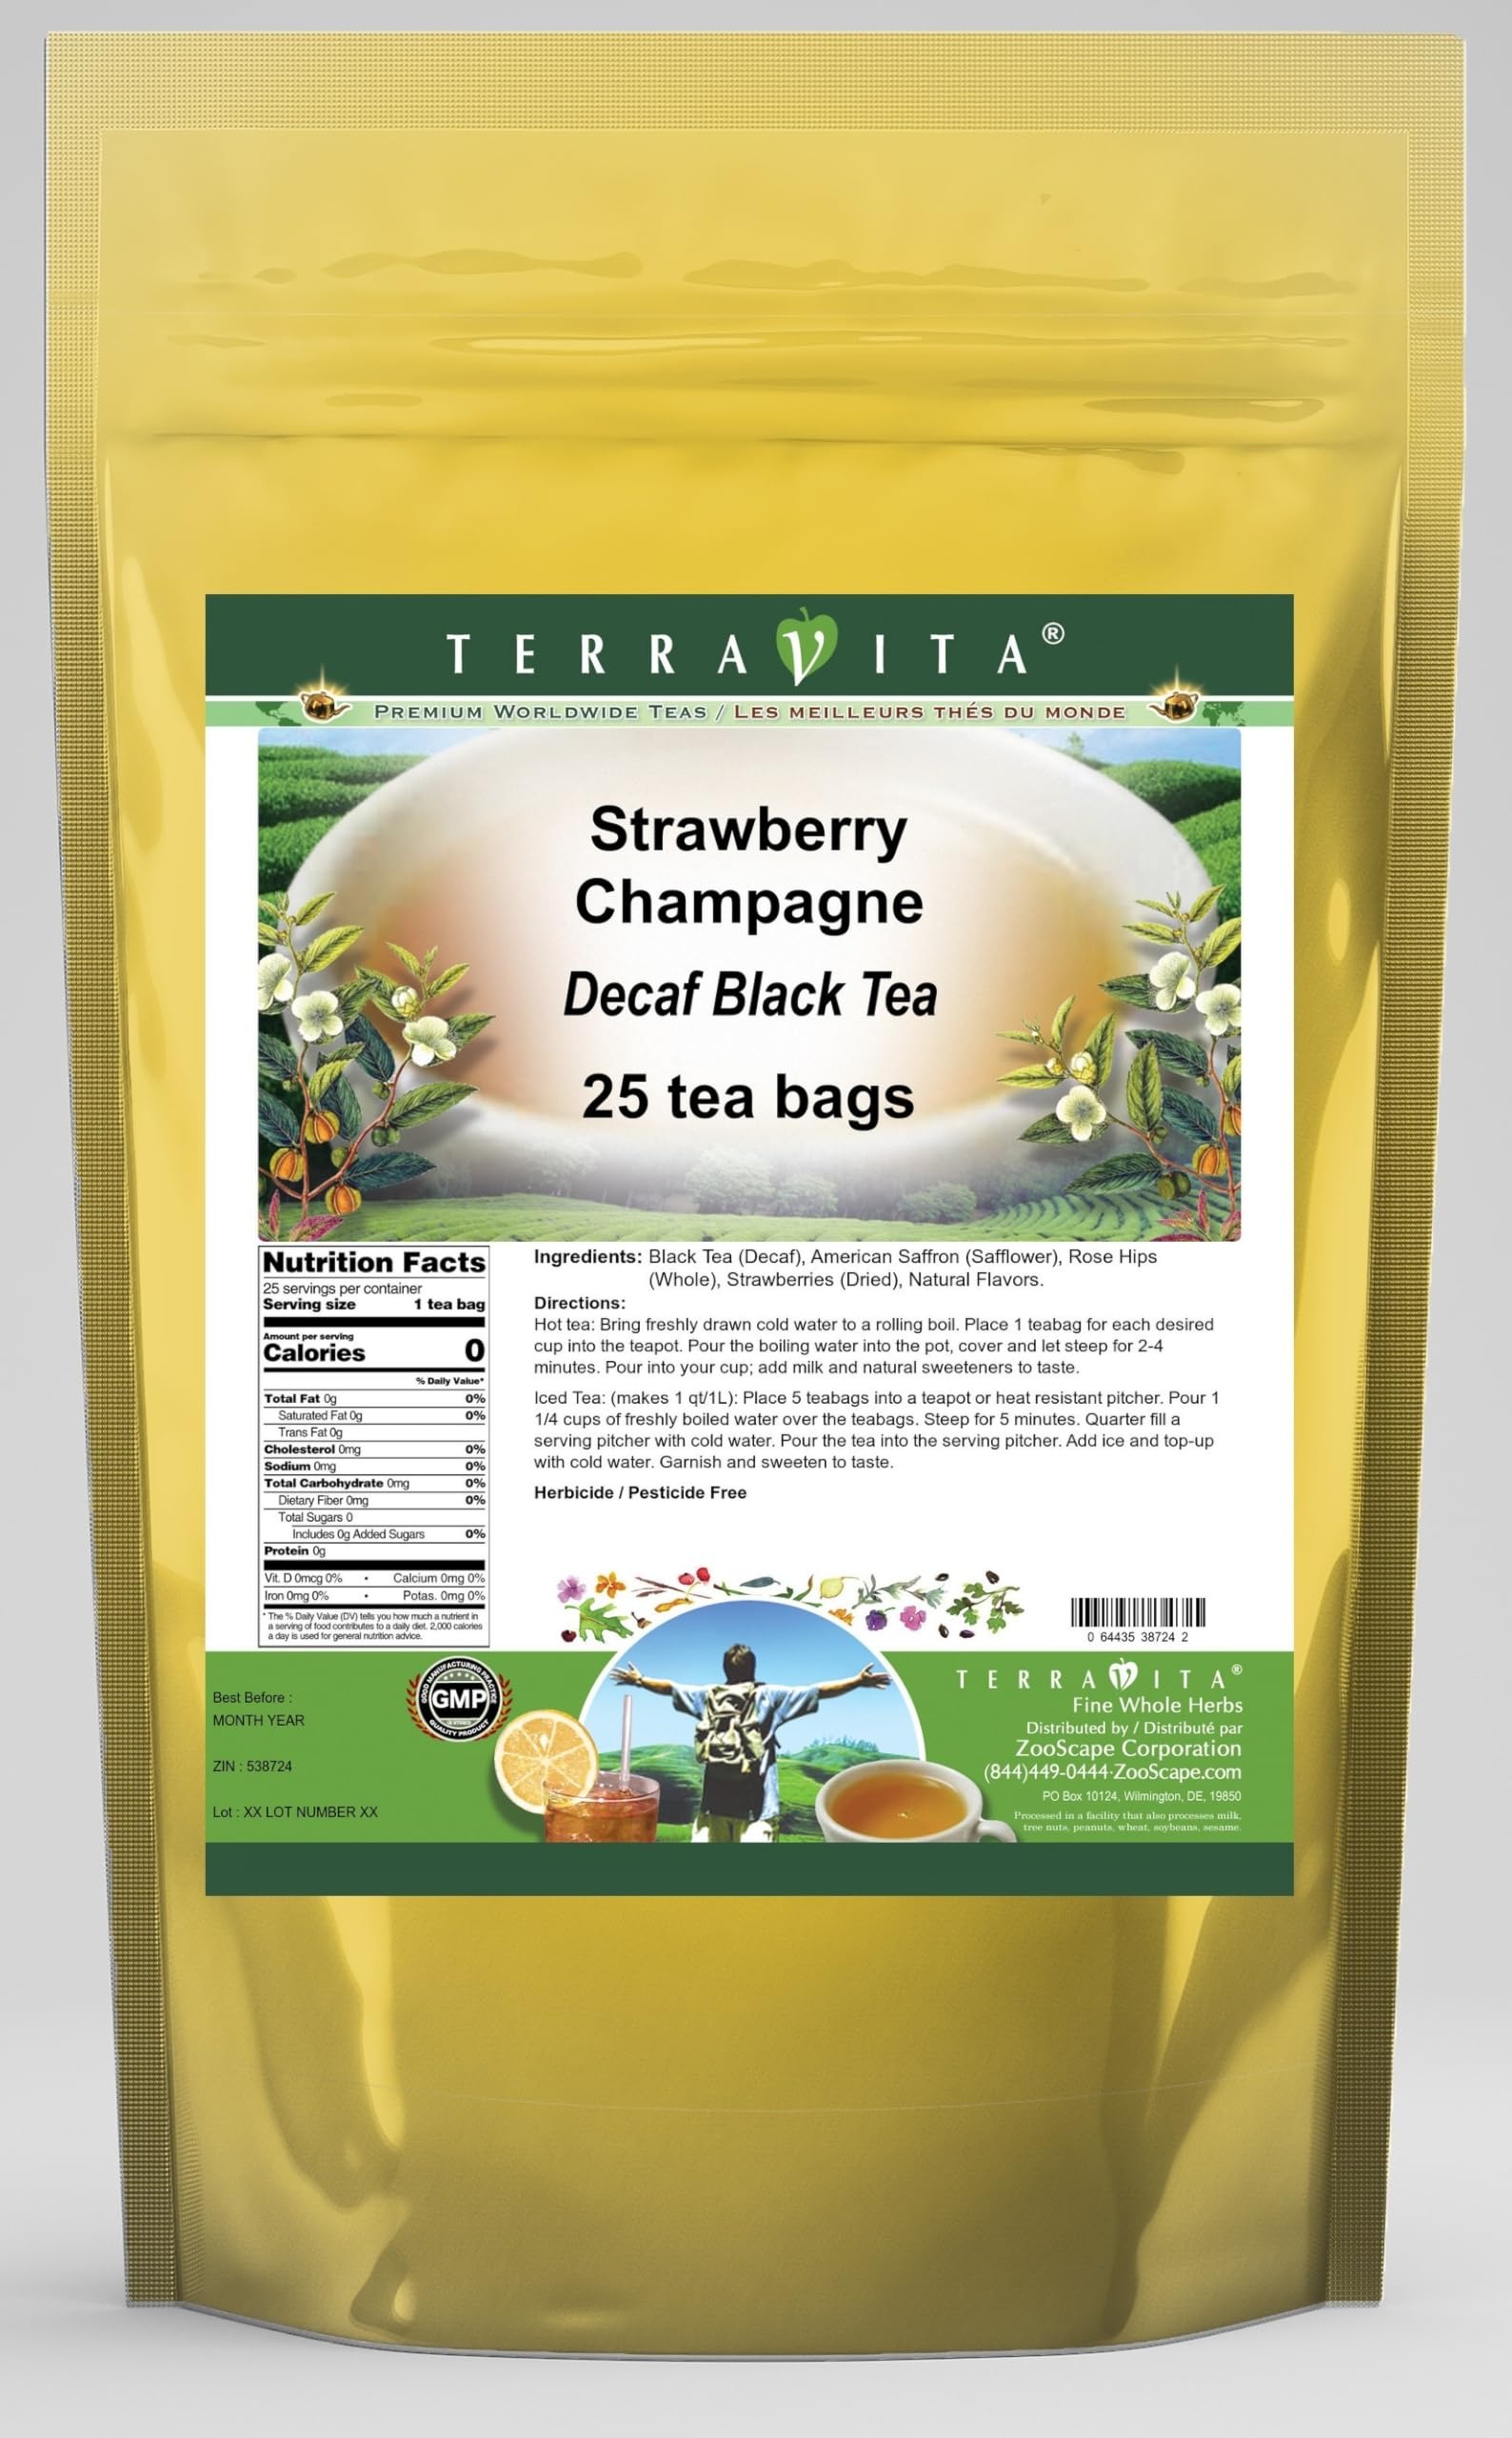
Item Name: Strawberry Champagne Decaf Black Tea (25 tea bags, ZIN: 538724)
Bullet Point: Our Strawberry Champagne Decaf Black Tea is a wonderful flavored decaffeinated Black tea with American Saffron (Safflower), Rose Hips and Dried Strawberries. You will enjoy the simple and elegant Strawberry Champagne taste! - Ingredients: Decaf Black tea, American Saffron (Safflower), Rose Hips, Dried Strawberries and Natural Strawberry Champagne Flavor.
Product Description: Our Strawberry Champagne Decaf Black Tea is a wonderful flavored decaffeinated Black tea with American Saffron (Safflower), Rose Hips and Dried Strawberries. You will enjoy the simple and elegant Strawberry Champagne taste! - Ingredients: Decaf Black tea, American Saffron (Safflower), Rose Hips, Dried Strawberries and Natural Strawberry Champagne Flavor. - Hot tea brewing method: Bring freshly drawn cold water to a rolling boil. Place 1 teabag for each desired cup into the teapot. Pour the boiling water into the pot, cover and let steep for 2-4 minutes. Pour into your cup; add milk and natural sweeteners to taste. - Iced tea brewing method: (to make 1 liter/quart): Place 5 teabags into a teapot or heat resistant pitcher. Pour 1 1/4 cups of freshly boiled water over the teabags. Steep for 5 minutes. Quarter fill a serving pitcher with cold water. Pour the tea into the serving pitcher. Add ice and top-up with cold water. Garnish and sweeten to taste. - TerraVita is an exclusive line of premium-quality, natural source products that use only the finest, purest and most potent ingredients found around the world. TerraVita is hallmarked by the highest possible standards of purity, potency, stability and freshness. All of our products are prepared with the highest elements of quality control, from raw materials through the entire manufacturing process, up to and including the moment that the bottles or bags are sealed for freshness and shipped out to you. Our highest possible standards are certified by independent laboratories and backed by our personal guarantee. - TerraVita exists to meet and ensure your family's health and wellness without the harmful effects of chemicals and health products. We strive to make all of our products affordable and reliable and are constantly s
Value: 25.0
Unit: Count

Price: 24.42